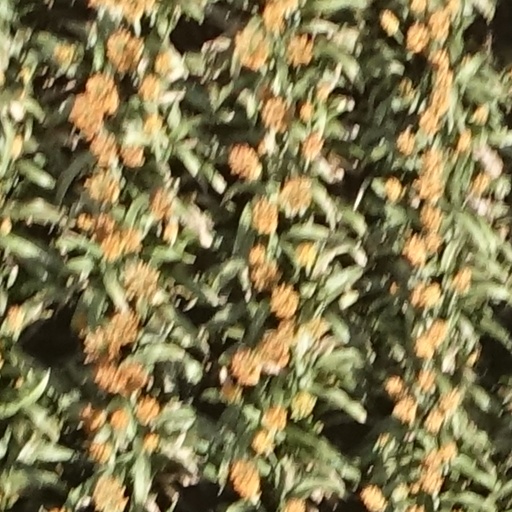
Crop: sorghum